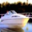
Label: ship